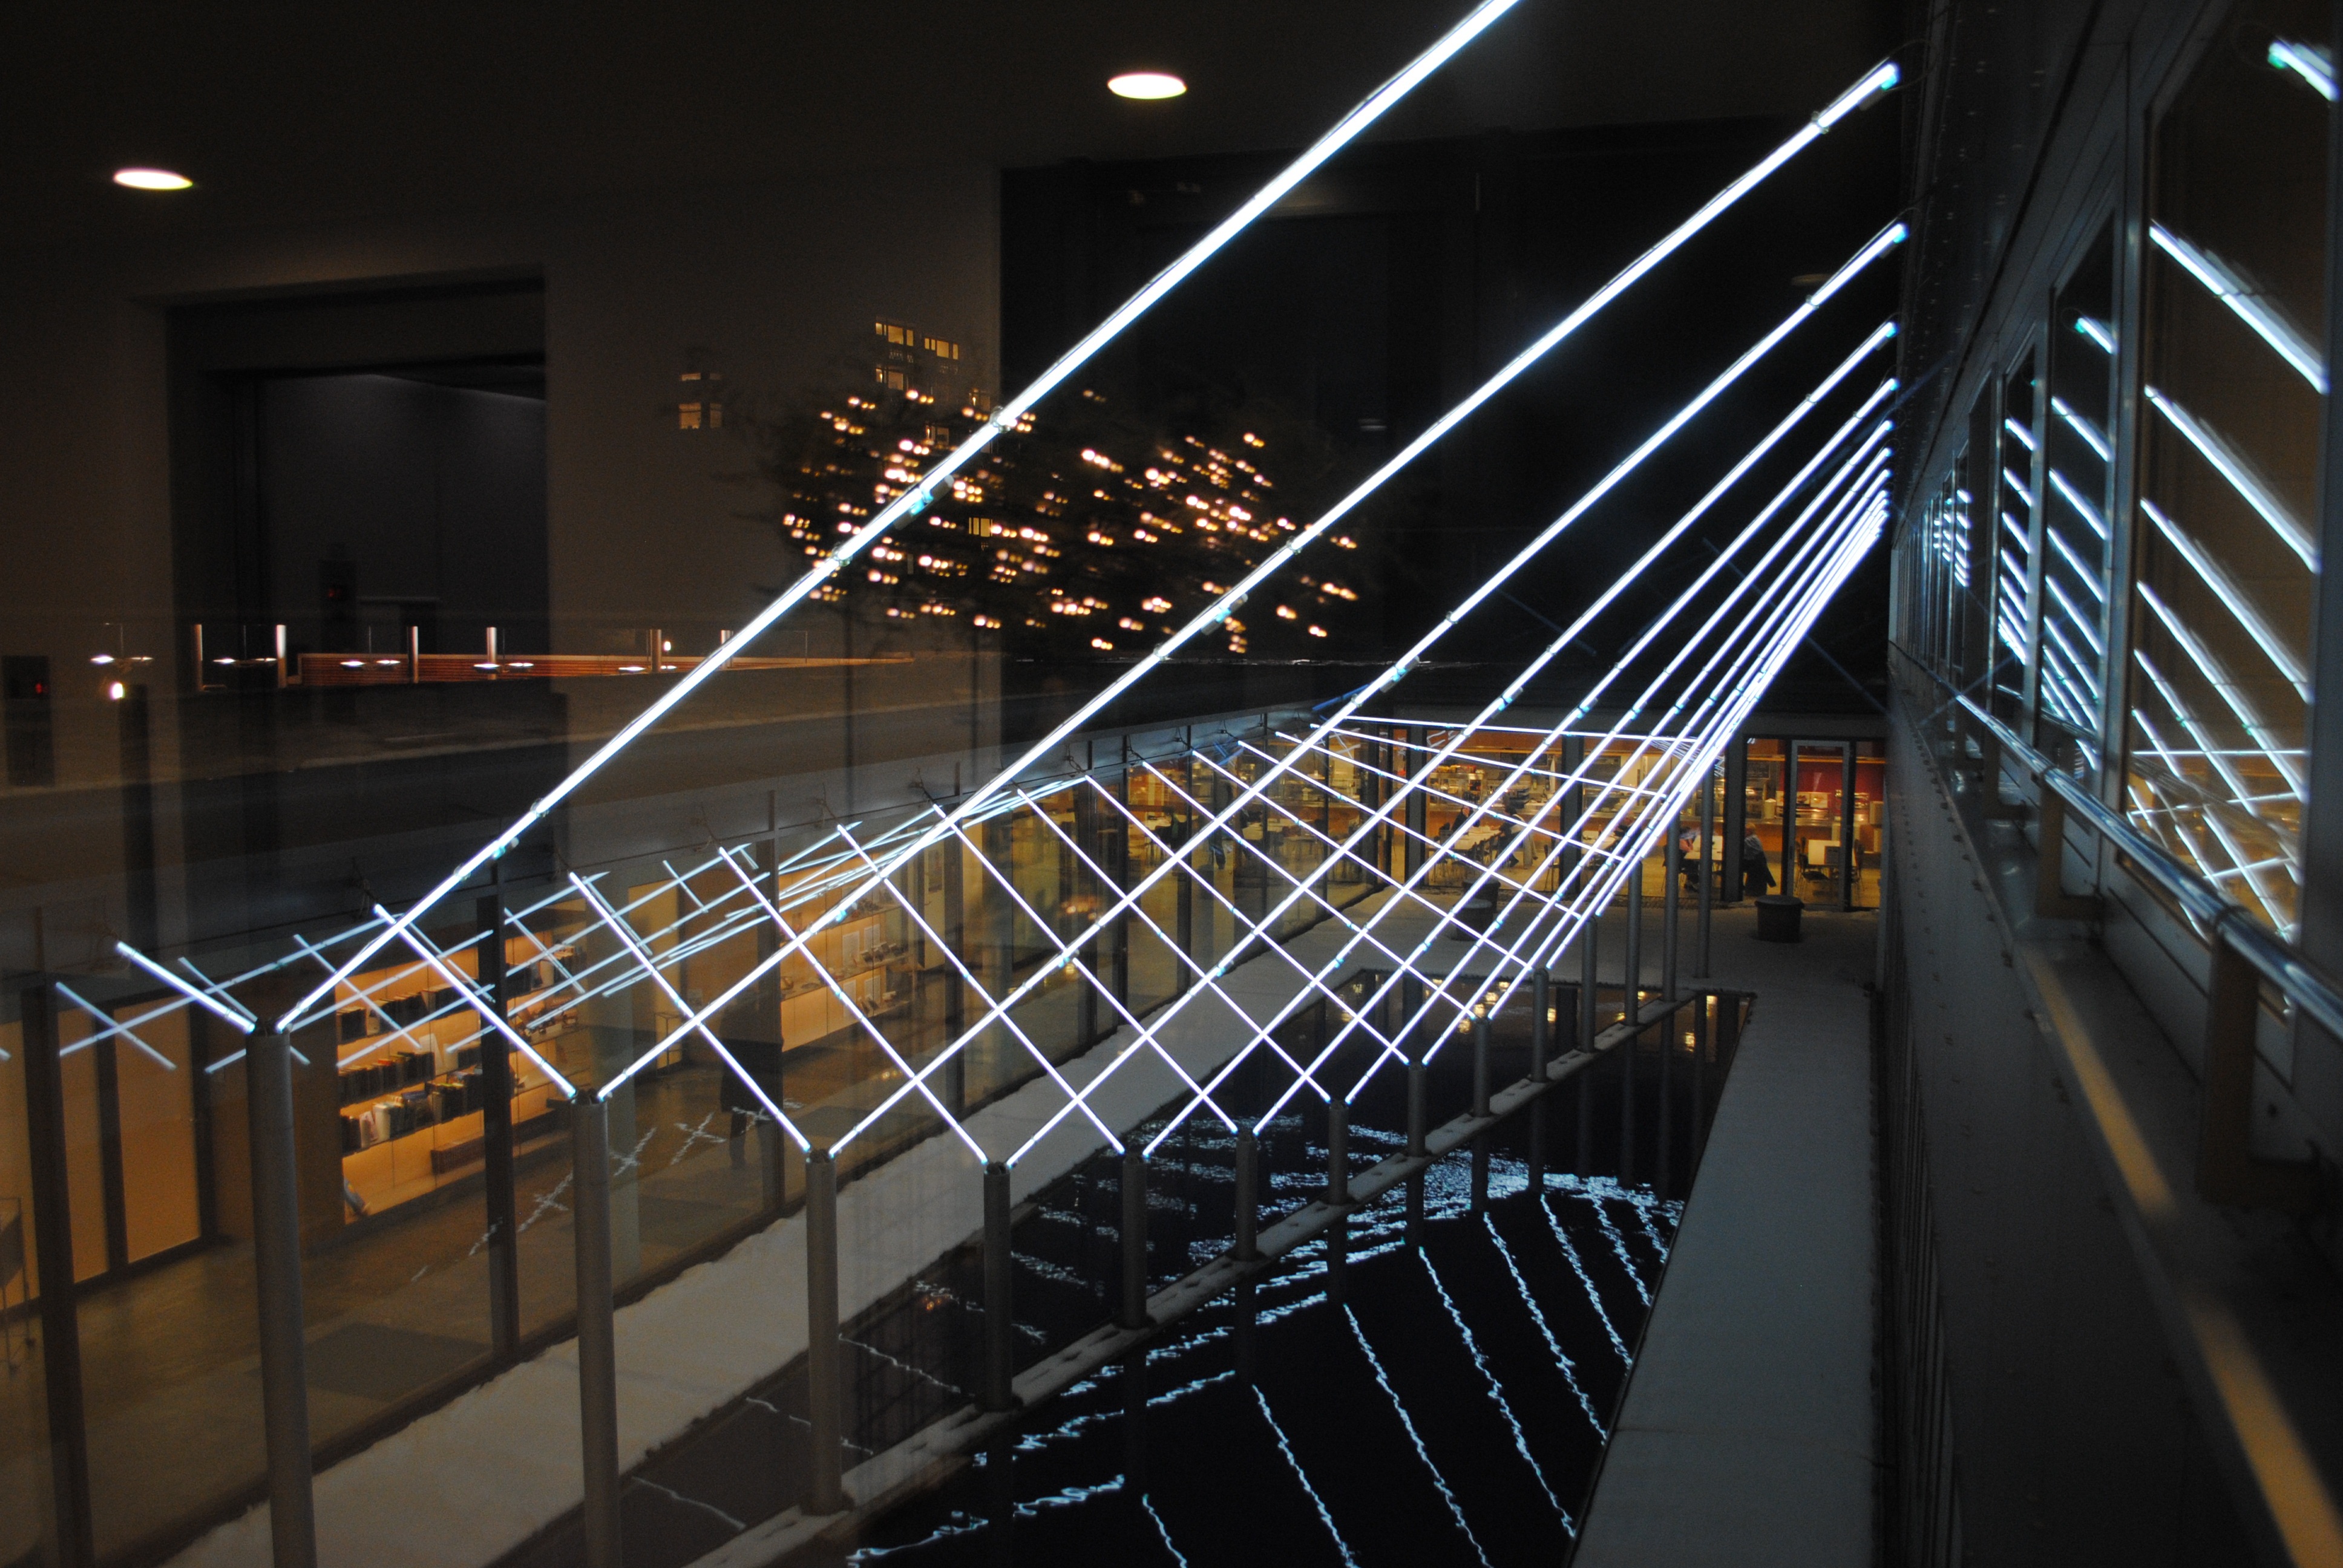
light, architecture, night, reflection, lighting, art, design, switzerland, installation, tourist attraction, art most construction, aargau, christian herdeg, barmelweid